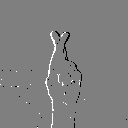
ASL letter: r